Bang Khun Non subdistrict

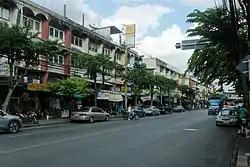
Bang Khun Non Road, the main road of the subdistrict

Bang Khun Non is a "khwaeng" (subdistrict) of Bangkok Noi District, in Bangkok, Thailand. In 2018, it had a total population of 9,549 people.